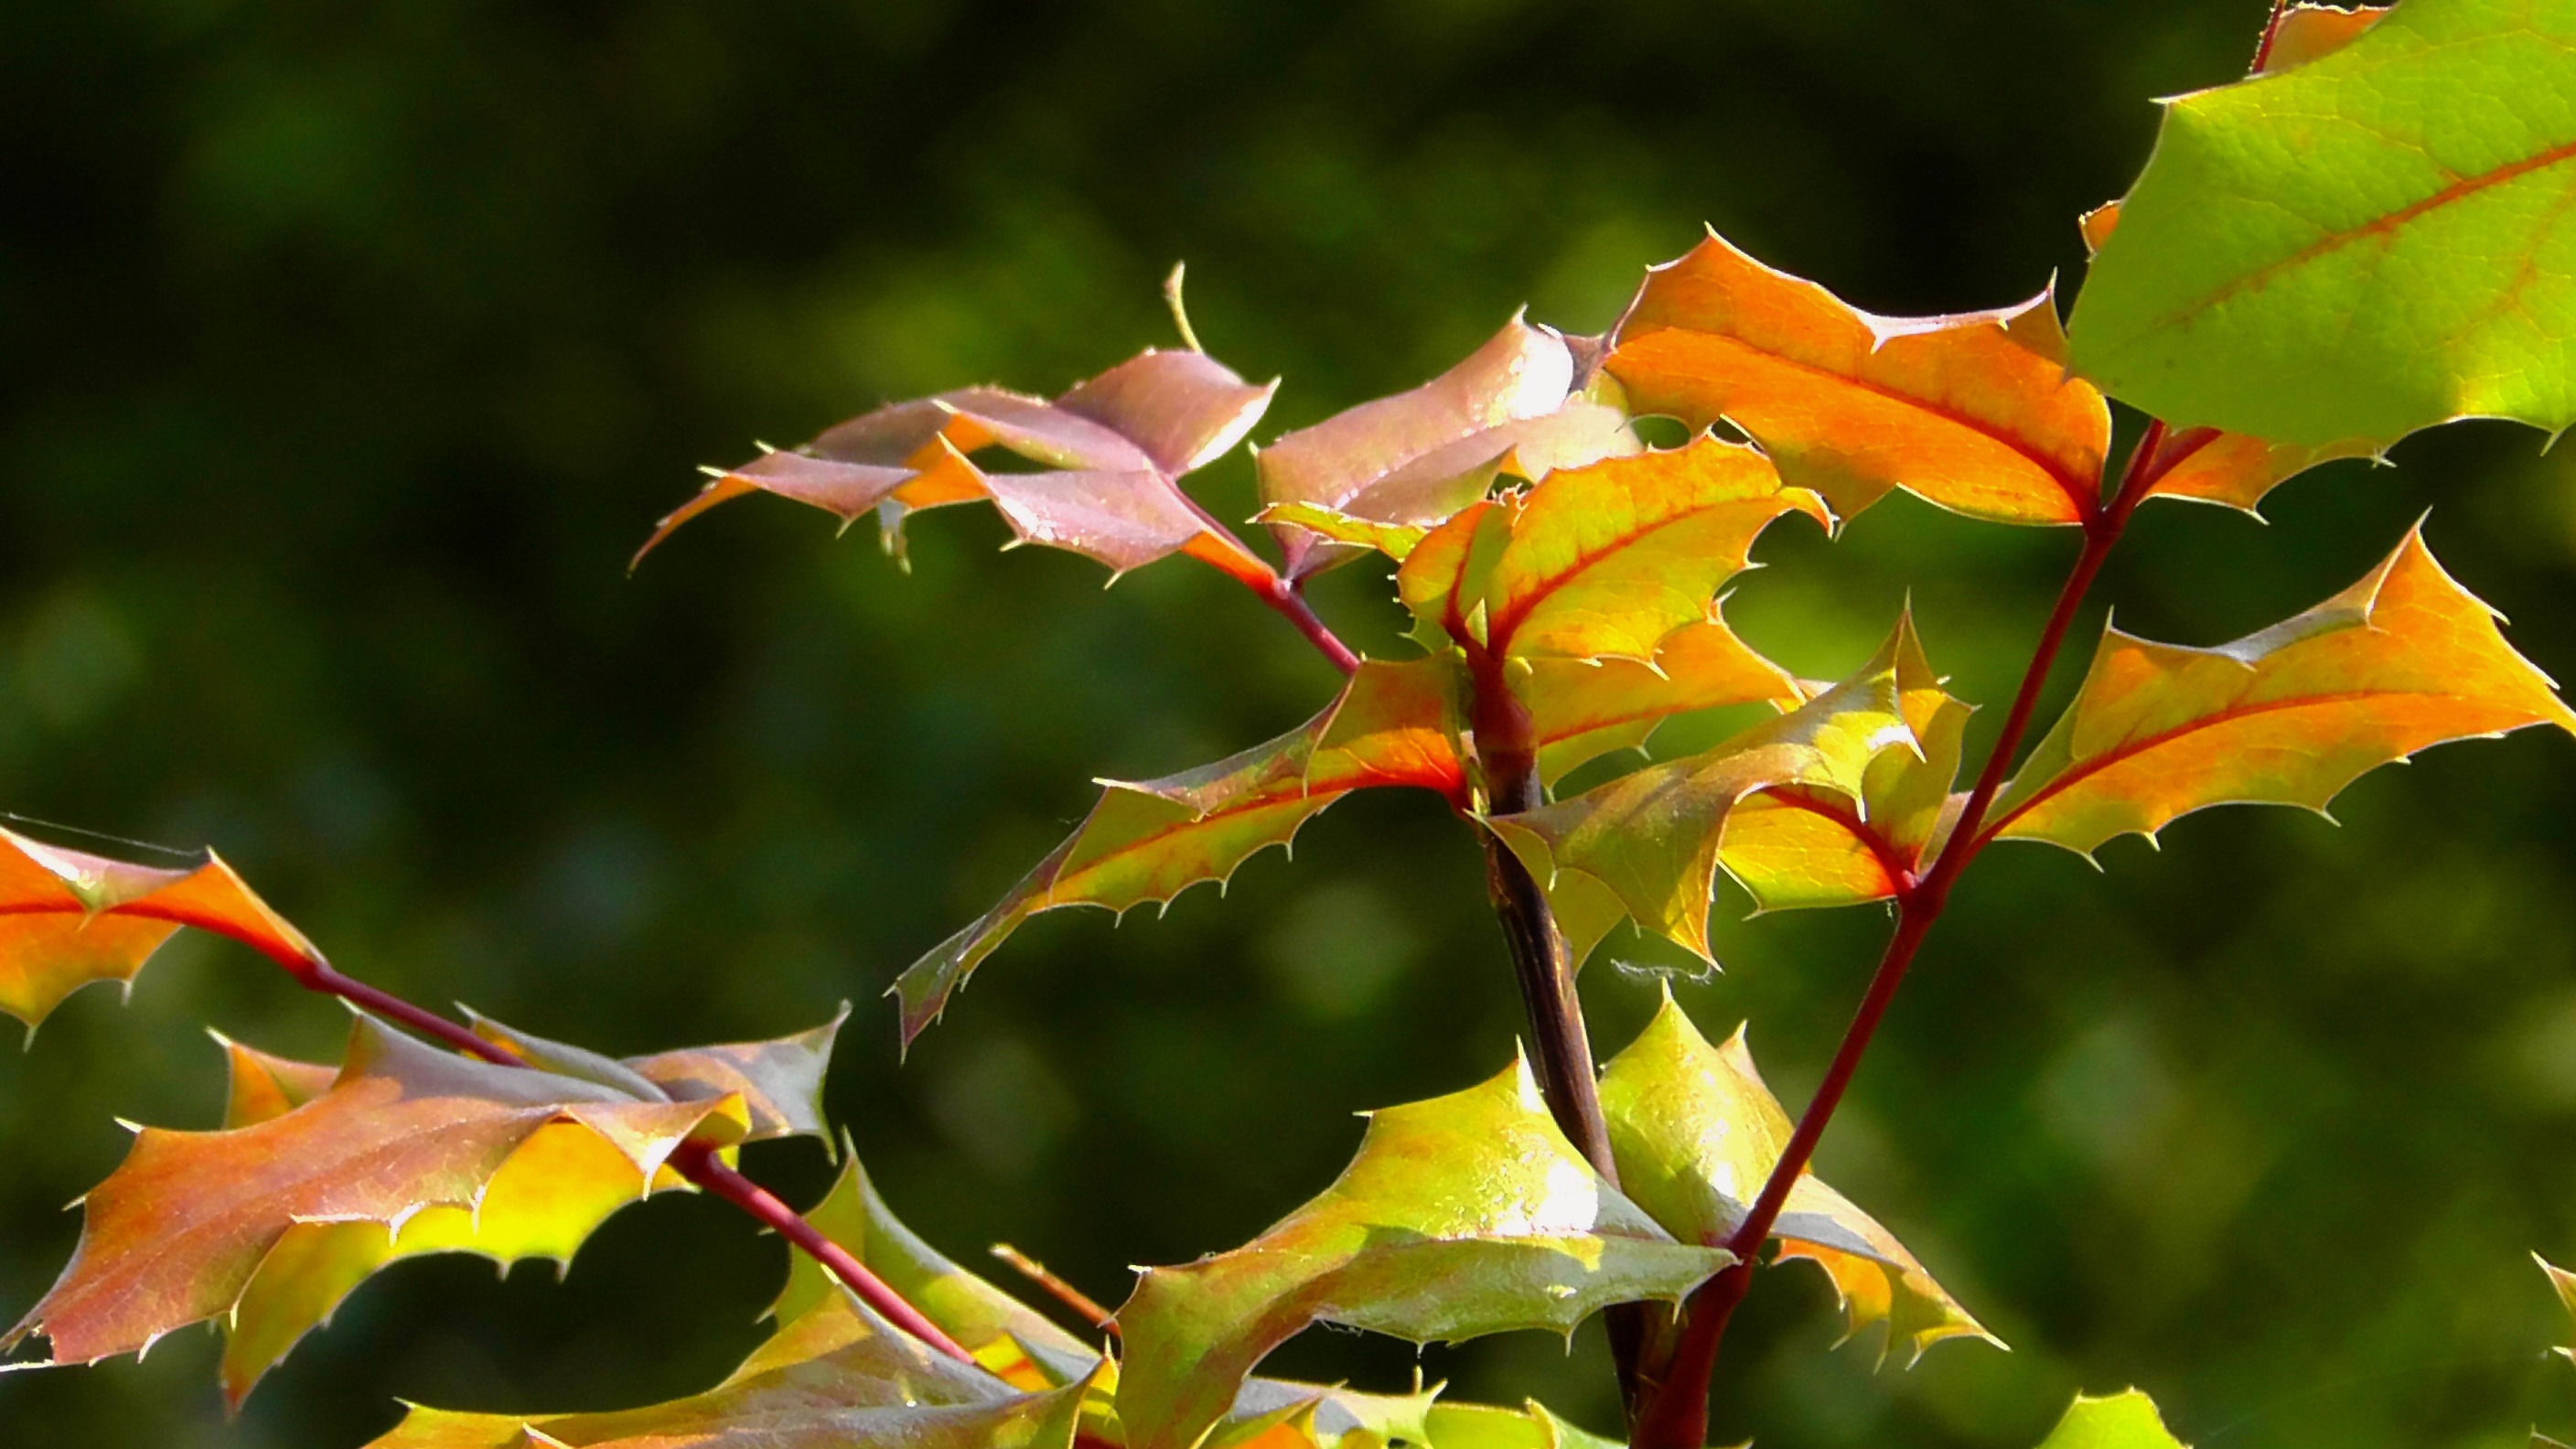
tree, nature, branch, light, plant, sun, sunlight, leaf, flower, summer, orange, autumn, botany, yellow, garden, flora, season, maple tree, leaves, shrub, deciduous, rays, mood, red leaf, macro photography, flowering plant, woody plant, land plant